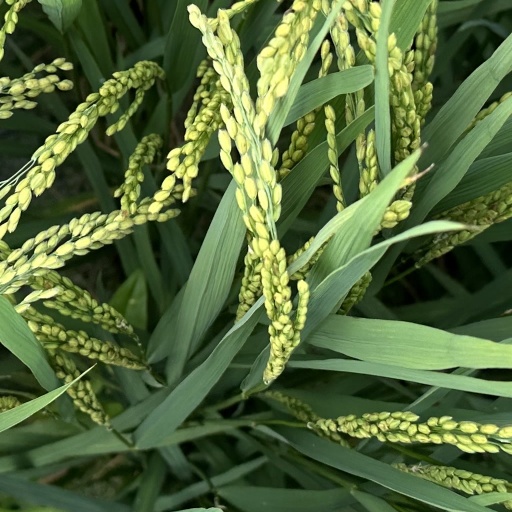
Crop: rice